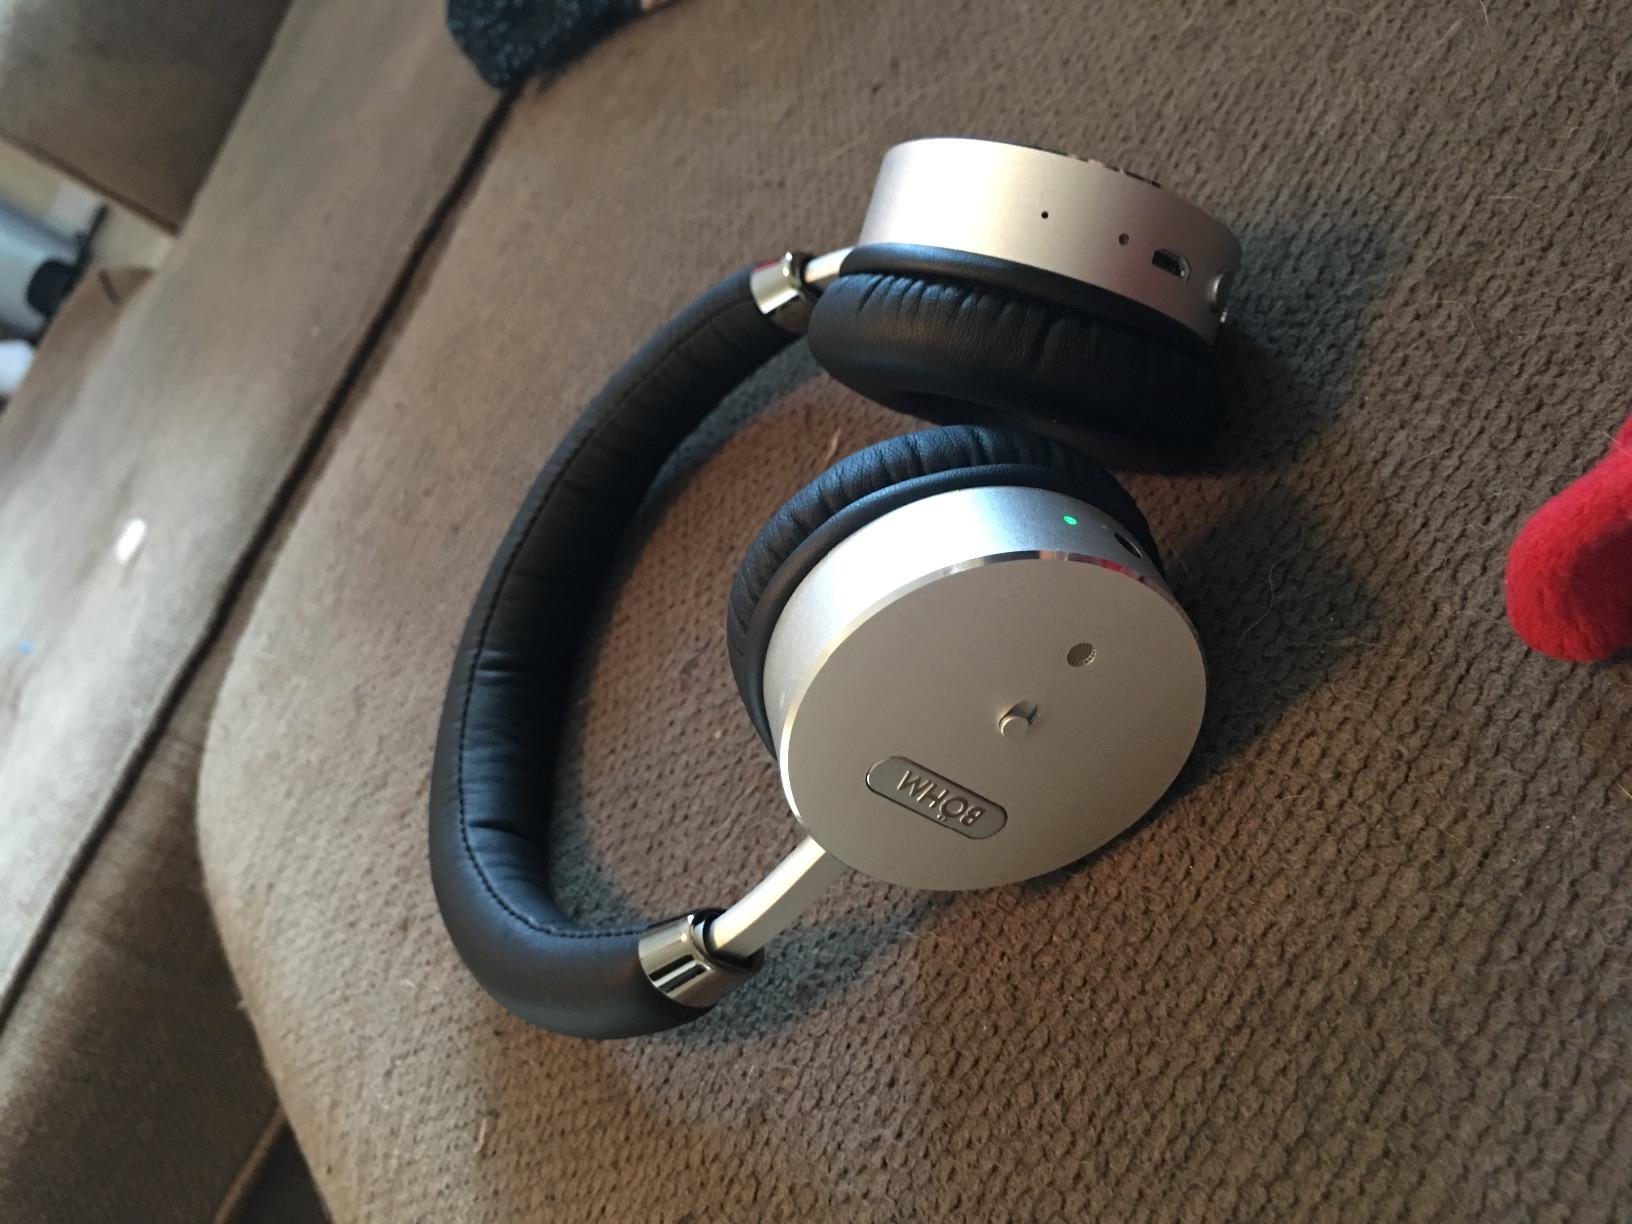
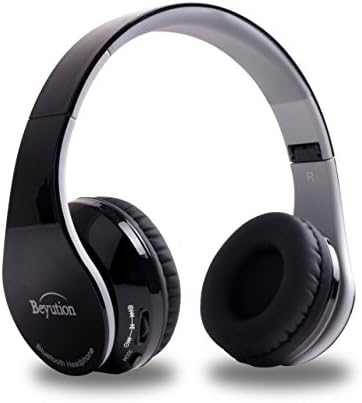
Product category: headphones
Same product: no